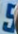
Number: 5